2022 European Inline Speed Skating Championships

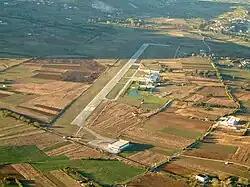
Preturo Airport, where the road events took place

"Times are Central European Summer Time (UTC+02:00)"